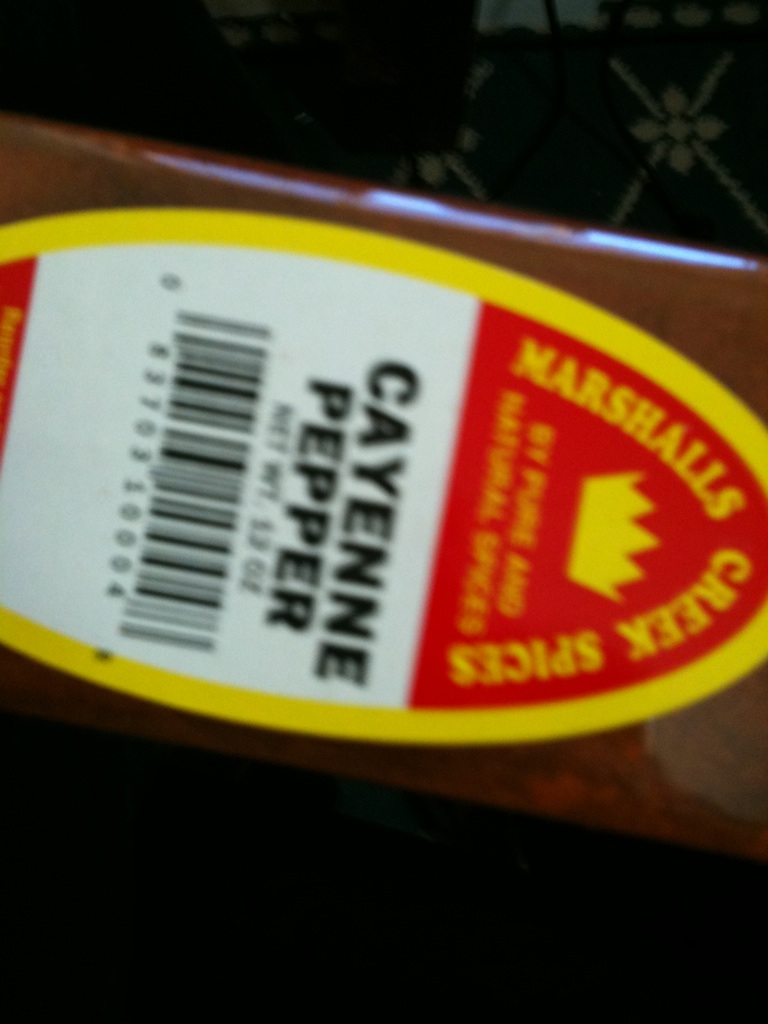Question: What type of pepper is this?
Answer: cayenne